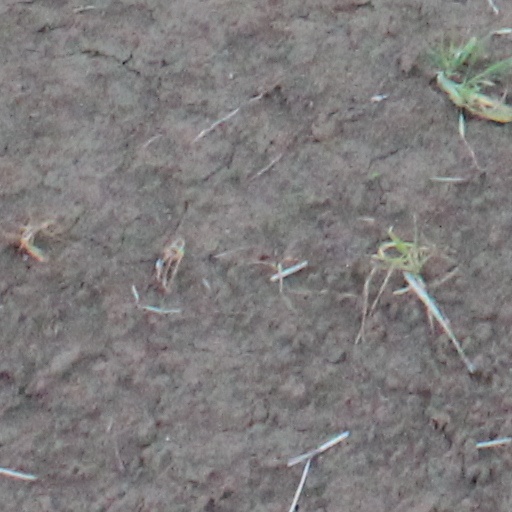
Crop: wheat